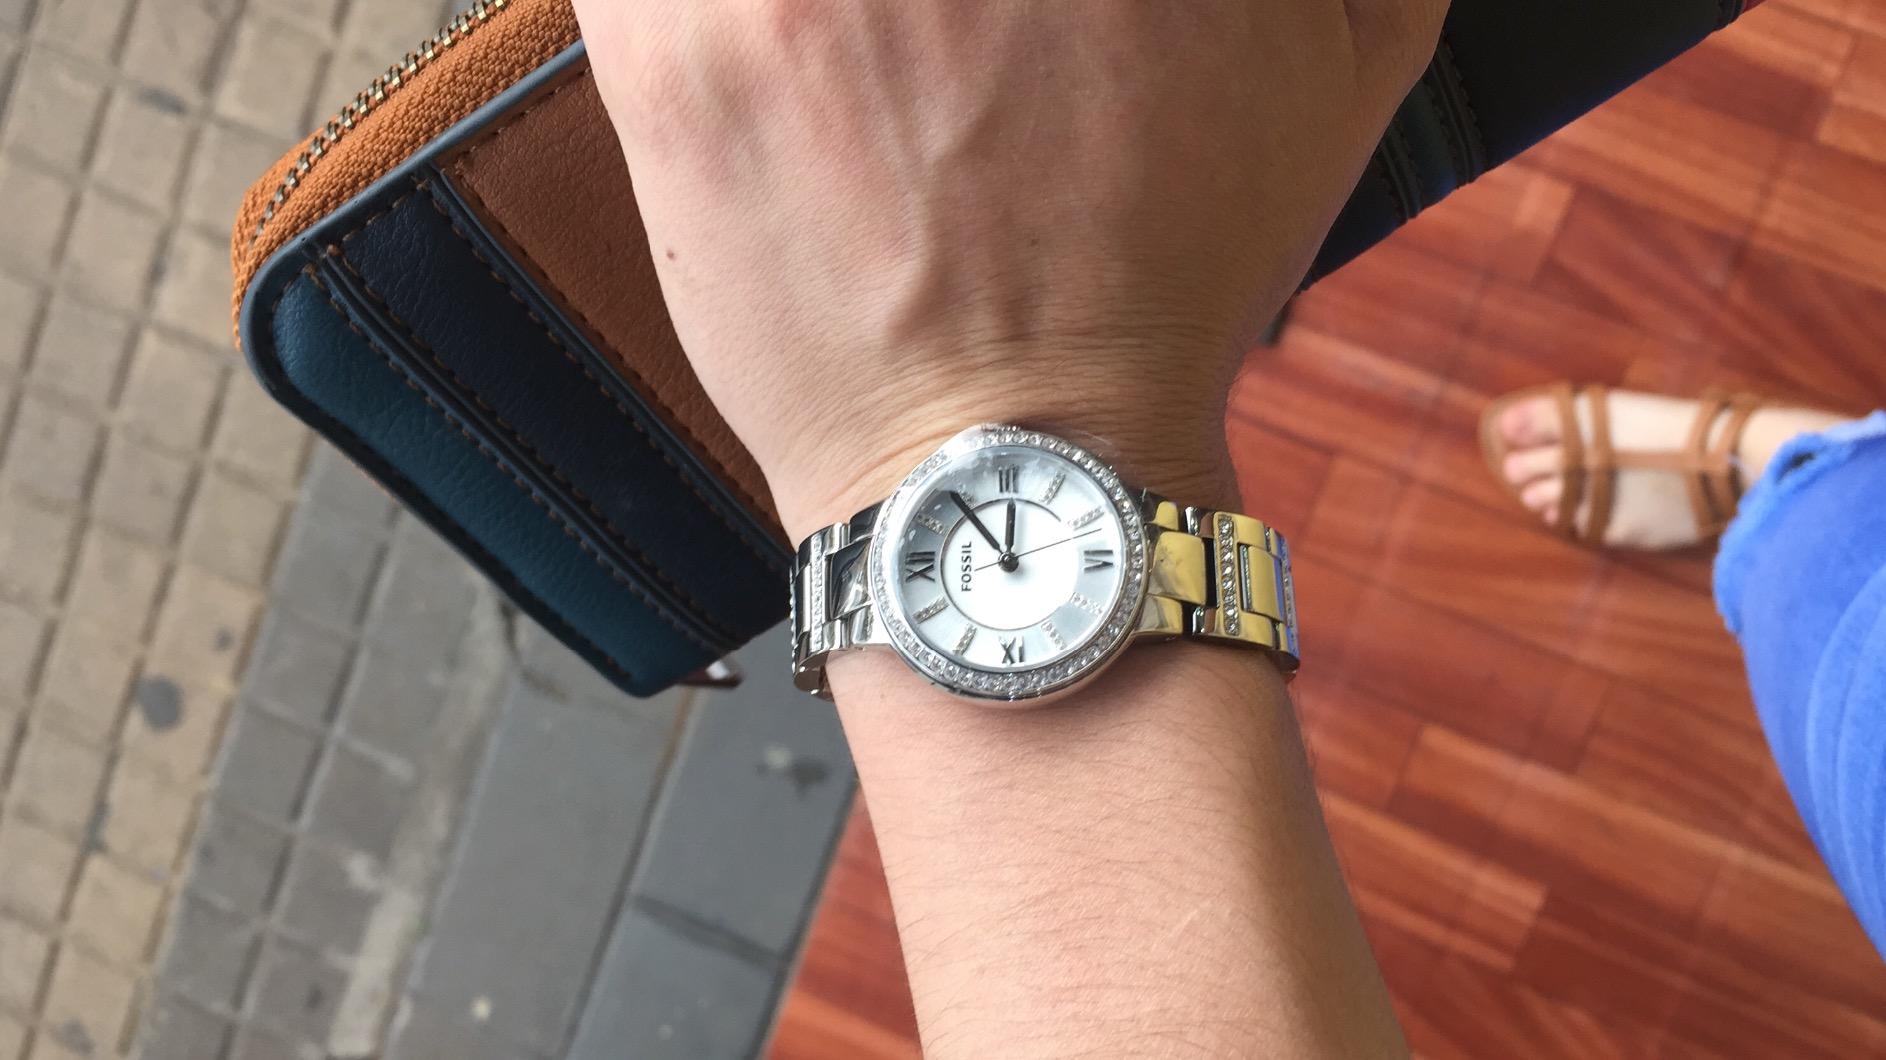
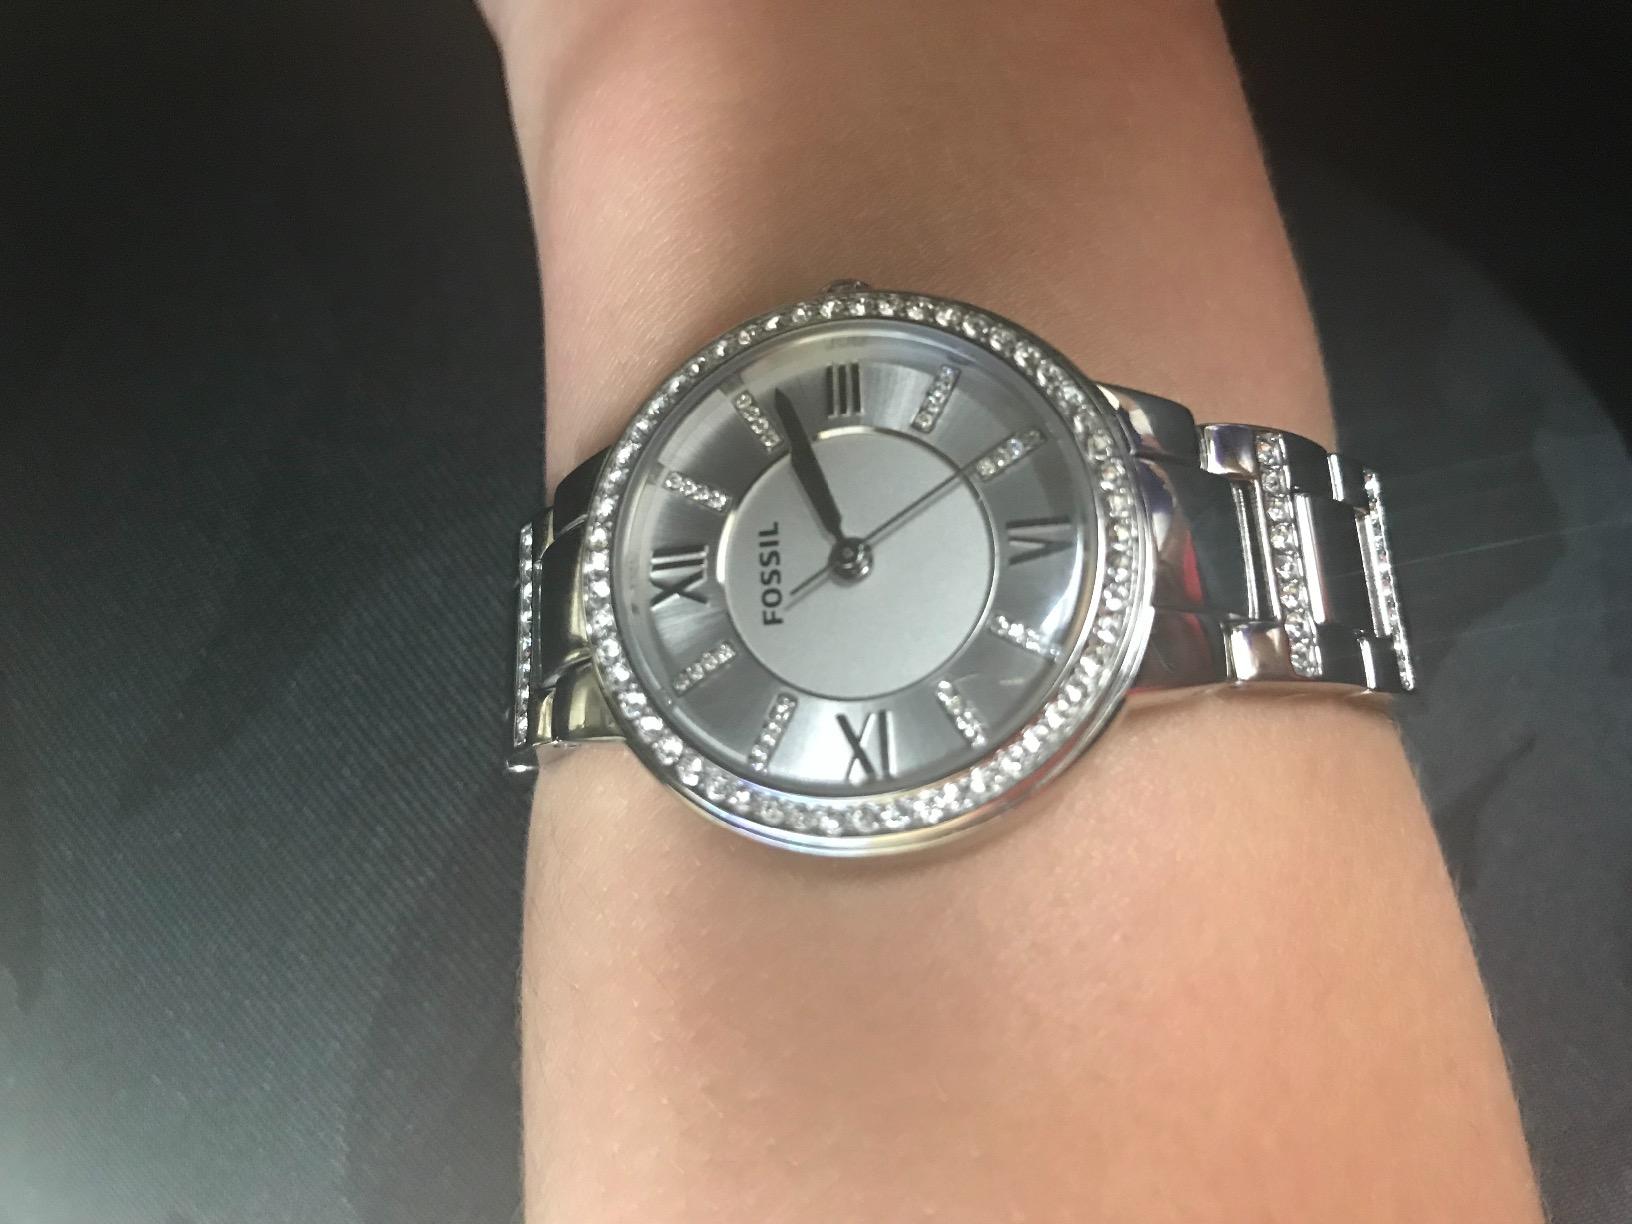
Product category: accessories_watch
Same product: yes